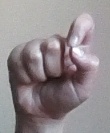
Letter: fa